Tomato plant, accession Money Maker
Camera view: tilt-top (135 deg); turntable rotation: 150 degrees
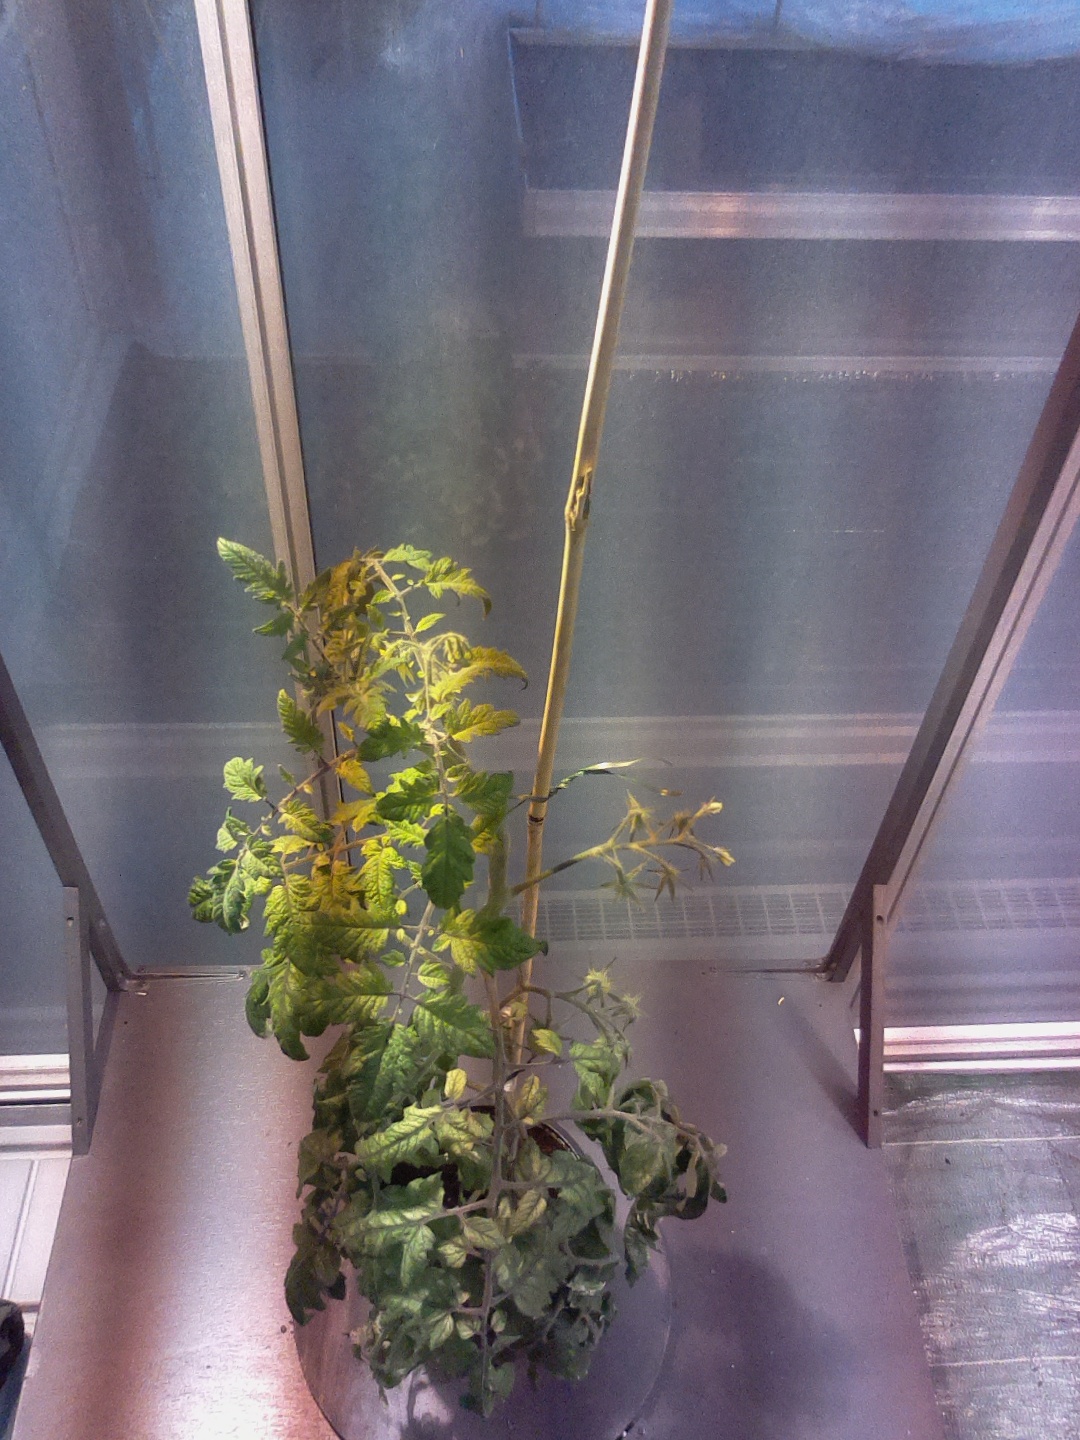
BBCH growth stage 72: 20%-30% of final fruit size